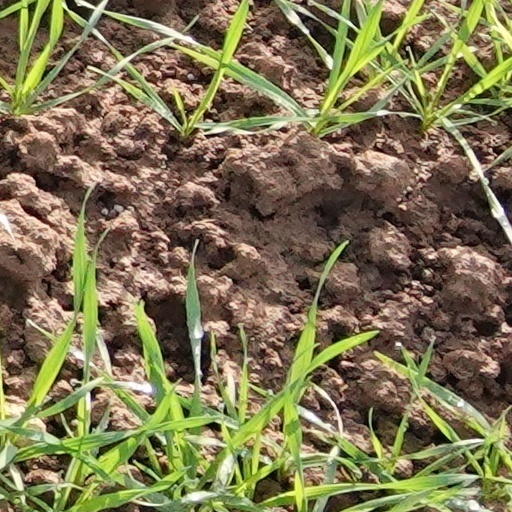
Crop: wheat